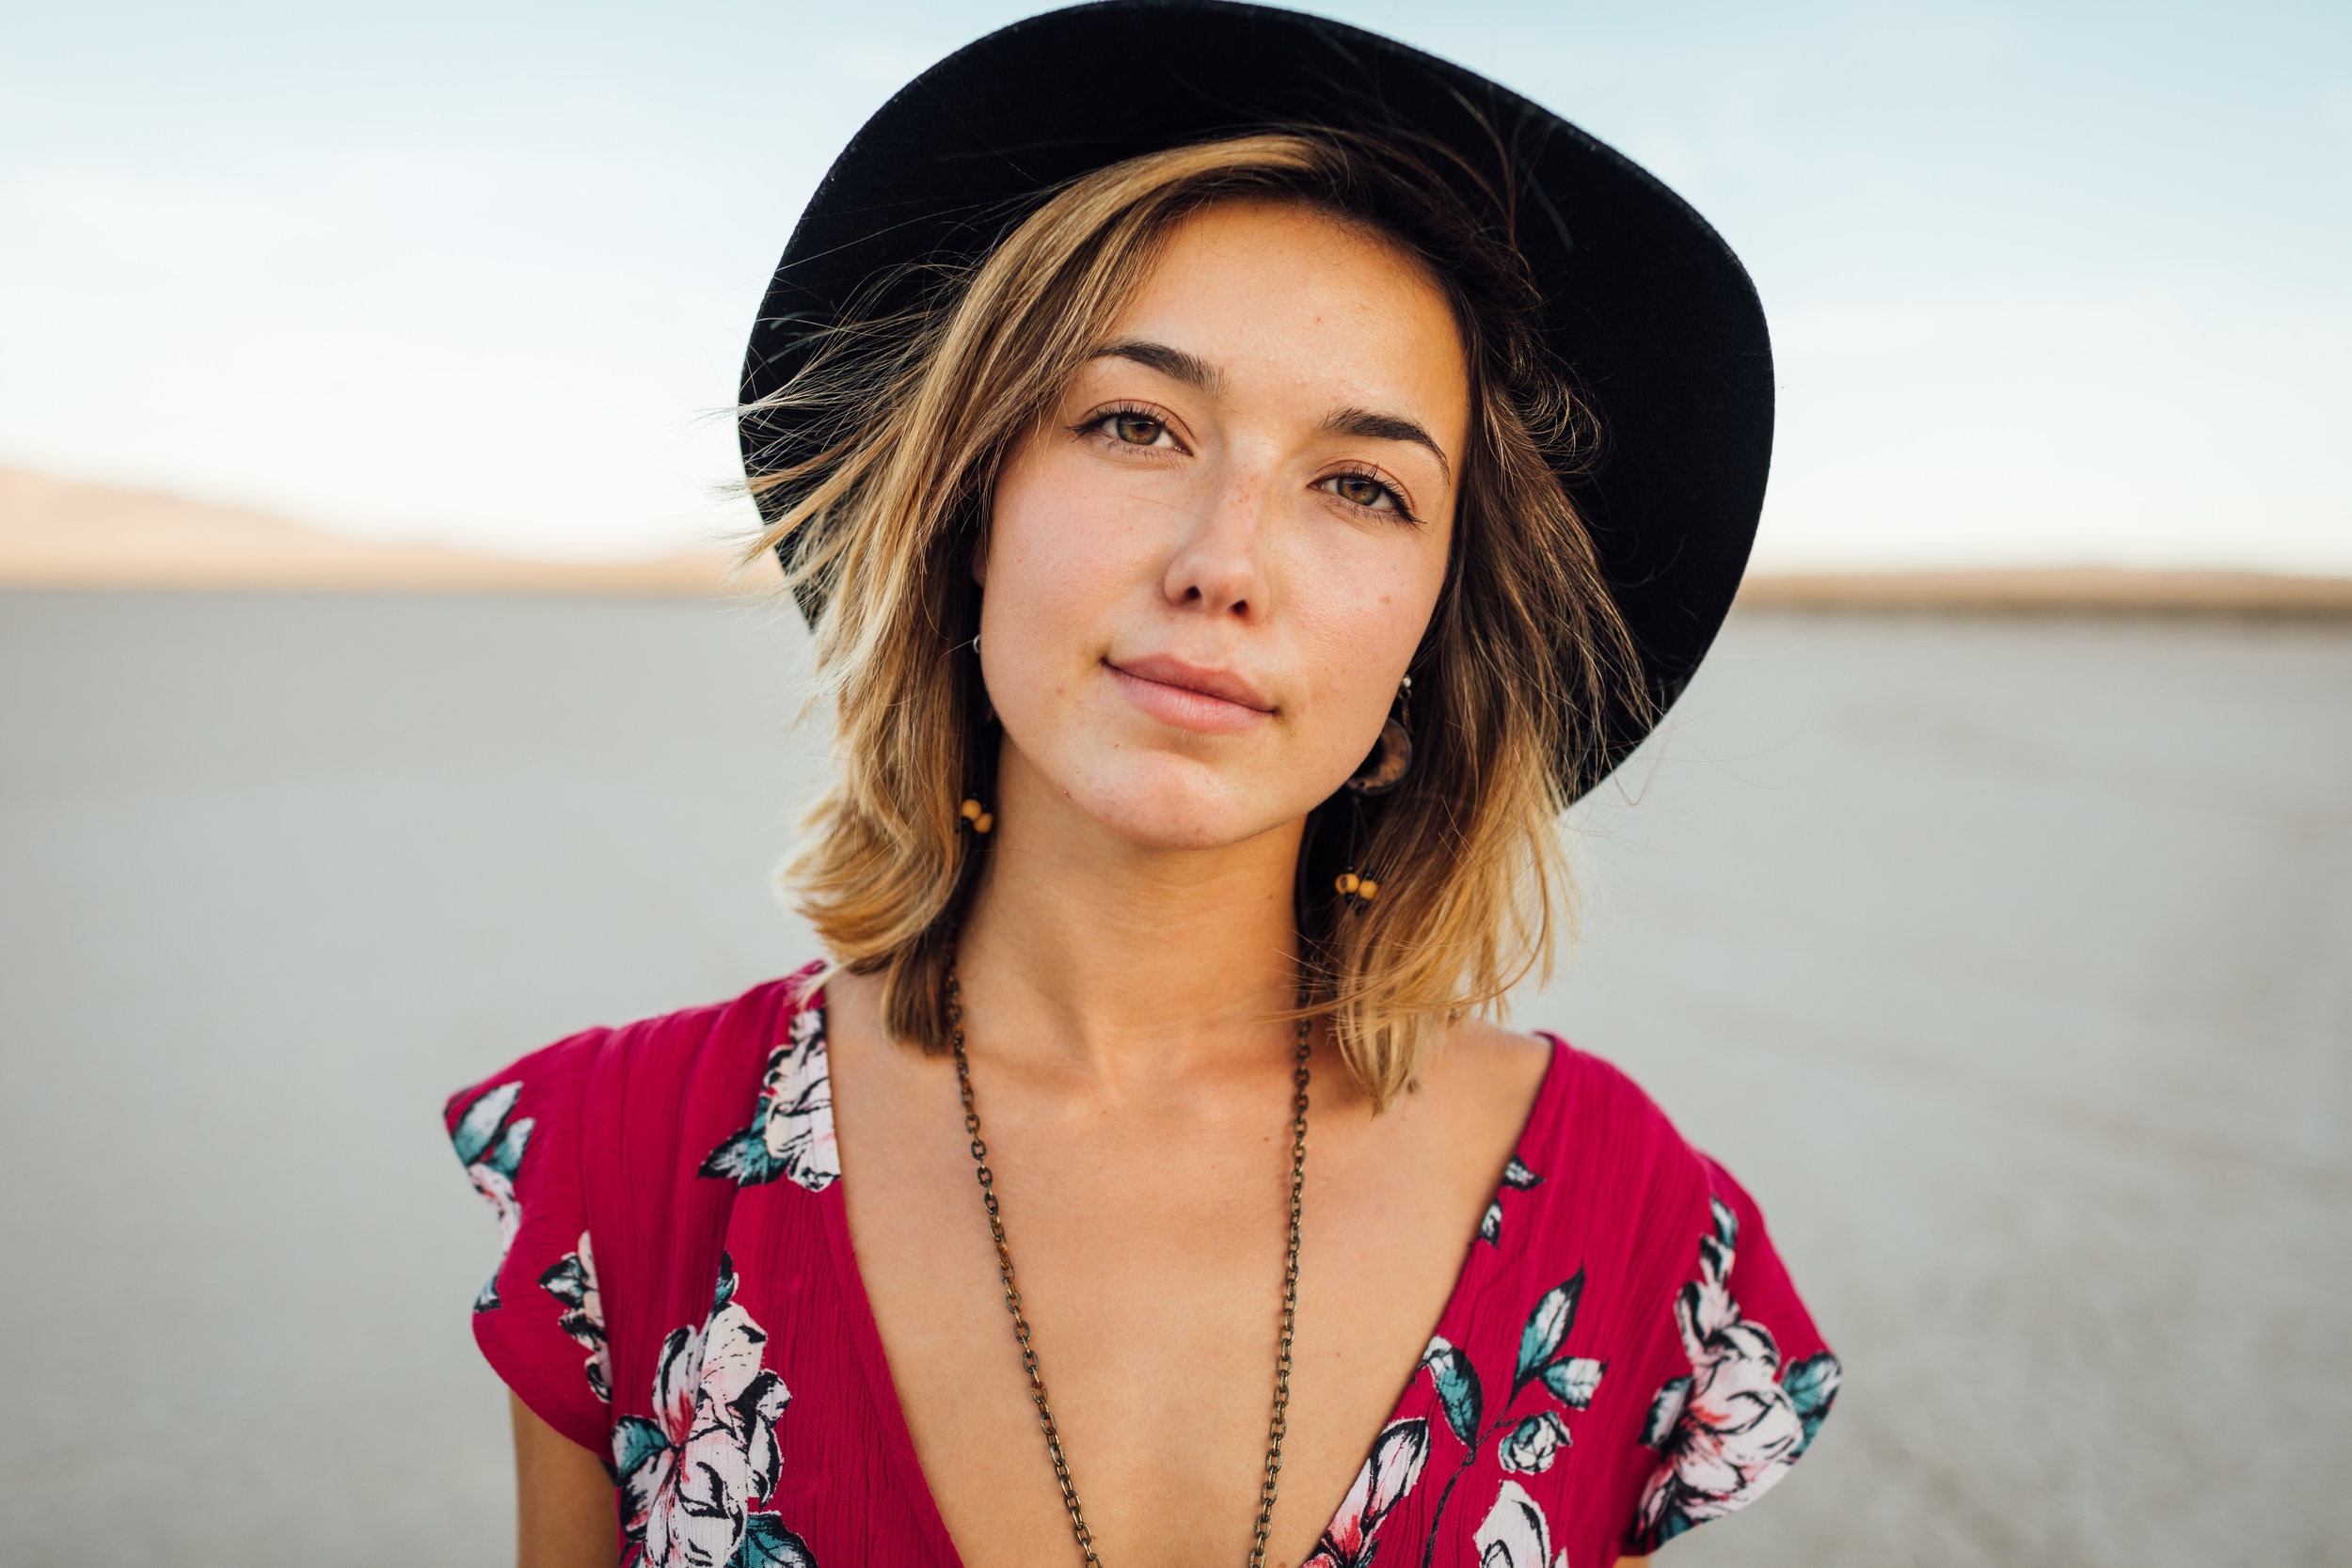
person, girl, woman, hair, photography, portrait, model, fashion, clothing, lady, facial expression, smile, dress, photograph, skin, beauty, photo shoot, portrait photography